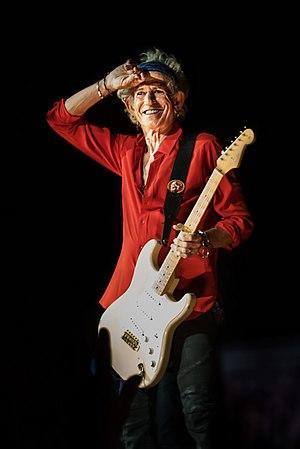
Keith Richards [kiθ ˈɹɪt͡ʃədz] est un musicien, auteur-compositeur, guitariste britannique, cofondateur, en 1962, avec Mick Jagger, Brian Jones et Ian Stewart, du groupe rock The Rolling Stones. Avec Mick Jagger, au sein d'un partenariat qu'ils ont baptisé The Glimmer Twins, il est le compositeur de la grande majorité du répertoire original du groupe. Il est aussi acteur, ayant notamment joué le père de Jack Sparrow dans deux films de la série Pirates des Caraïbes.